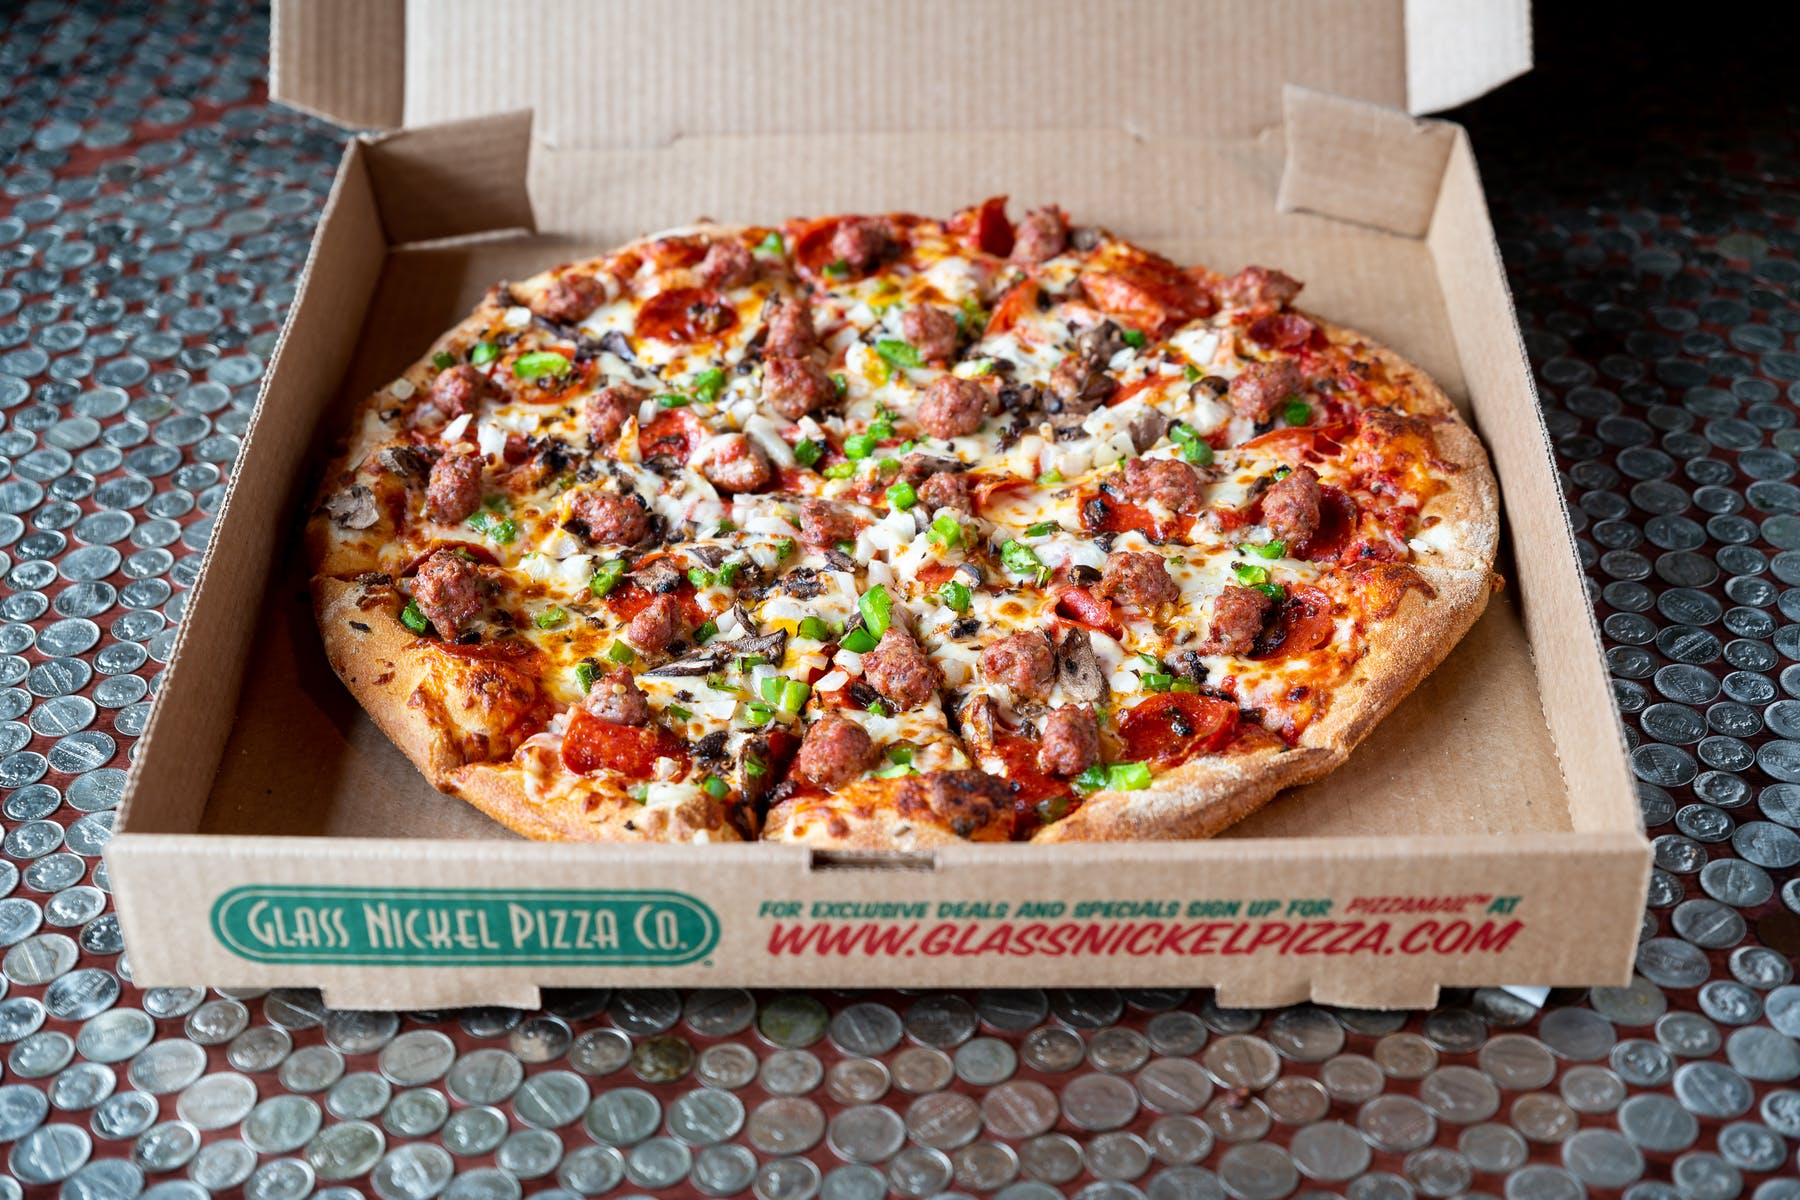
Dish: pizza